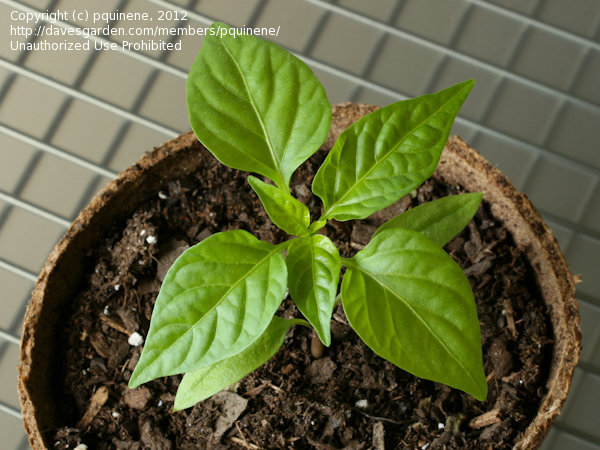
Labels: Bell_pepper leaf, Bell_pepper leaf, Bell_pepper leaf, Bell_pepper leaf, Bell_pepper leaf, Bell_pepper leaf